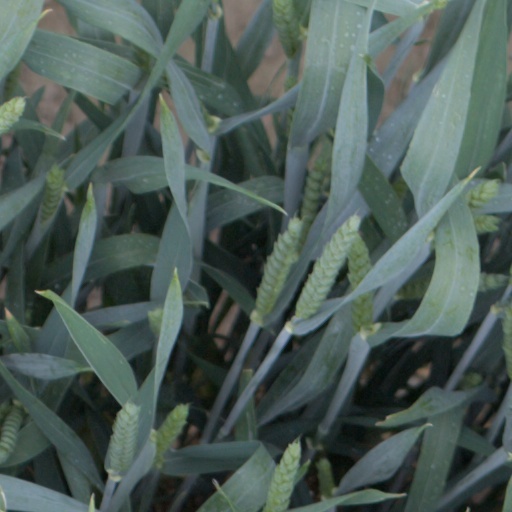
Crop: wheat